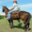
Label: horse